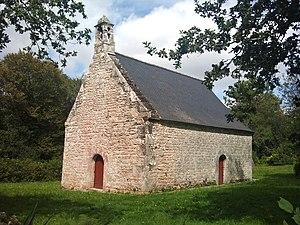
Chapelle Saint-Gwenaël, selon les panneaux installés sur place (mais Saint-Guénaël sur les carte de l'IGN, et Saint-Guenhaël dans les bases du ministère de la culture) au lieu-dit le Cosquer Saint-Gwenaël, dans la commune de Guiscriff (Morbihan), France. Fermée au long de l'année, un pardon y est célébré à la mi-juillet. Elle est habituellement datée du 17th century date QS:P,+1650-00-00T00:00:00Z/7, même si certaines sources indiquent le 16th century date QS:P,+1550-00-00T00:00:00Z/7.Note
Guiscriff [ɡɥiskʁif] est une commune française située dans le département du Morbihan, en région Bretagne.
Pour des raisons de taille de la page, la liste des chapelles du Morbihan a été scindée en deux, suivant les initiales des communes où se situent ces monuments :